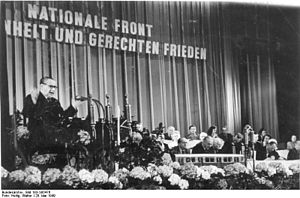
Hallsteindoktrinen / Doktrinens baggrund / DDR's stilling
Den tredje tyske folkekongress (1949)
Hallsteindoktrinen var en udenrigspolitisk doktrin i Forbundsrepublikken Tyskland i perioden 1955 til 1969, dvs. under Konrad Adenauers, Ludwig Erhards og Kurt Georg Kiesingers regeringer. Doktrinen bestod grundlæggende i, at Forbundsrepublikken ikke ville tillade, at andre stater oprettede diplomatiske forbindelser med DDR og dermed anerkendte det som selvstændig stat.